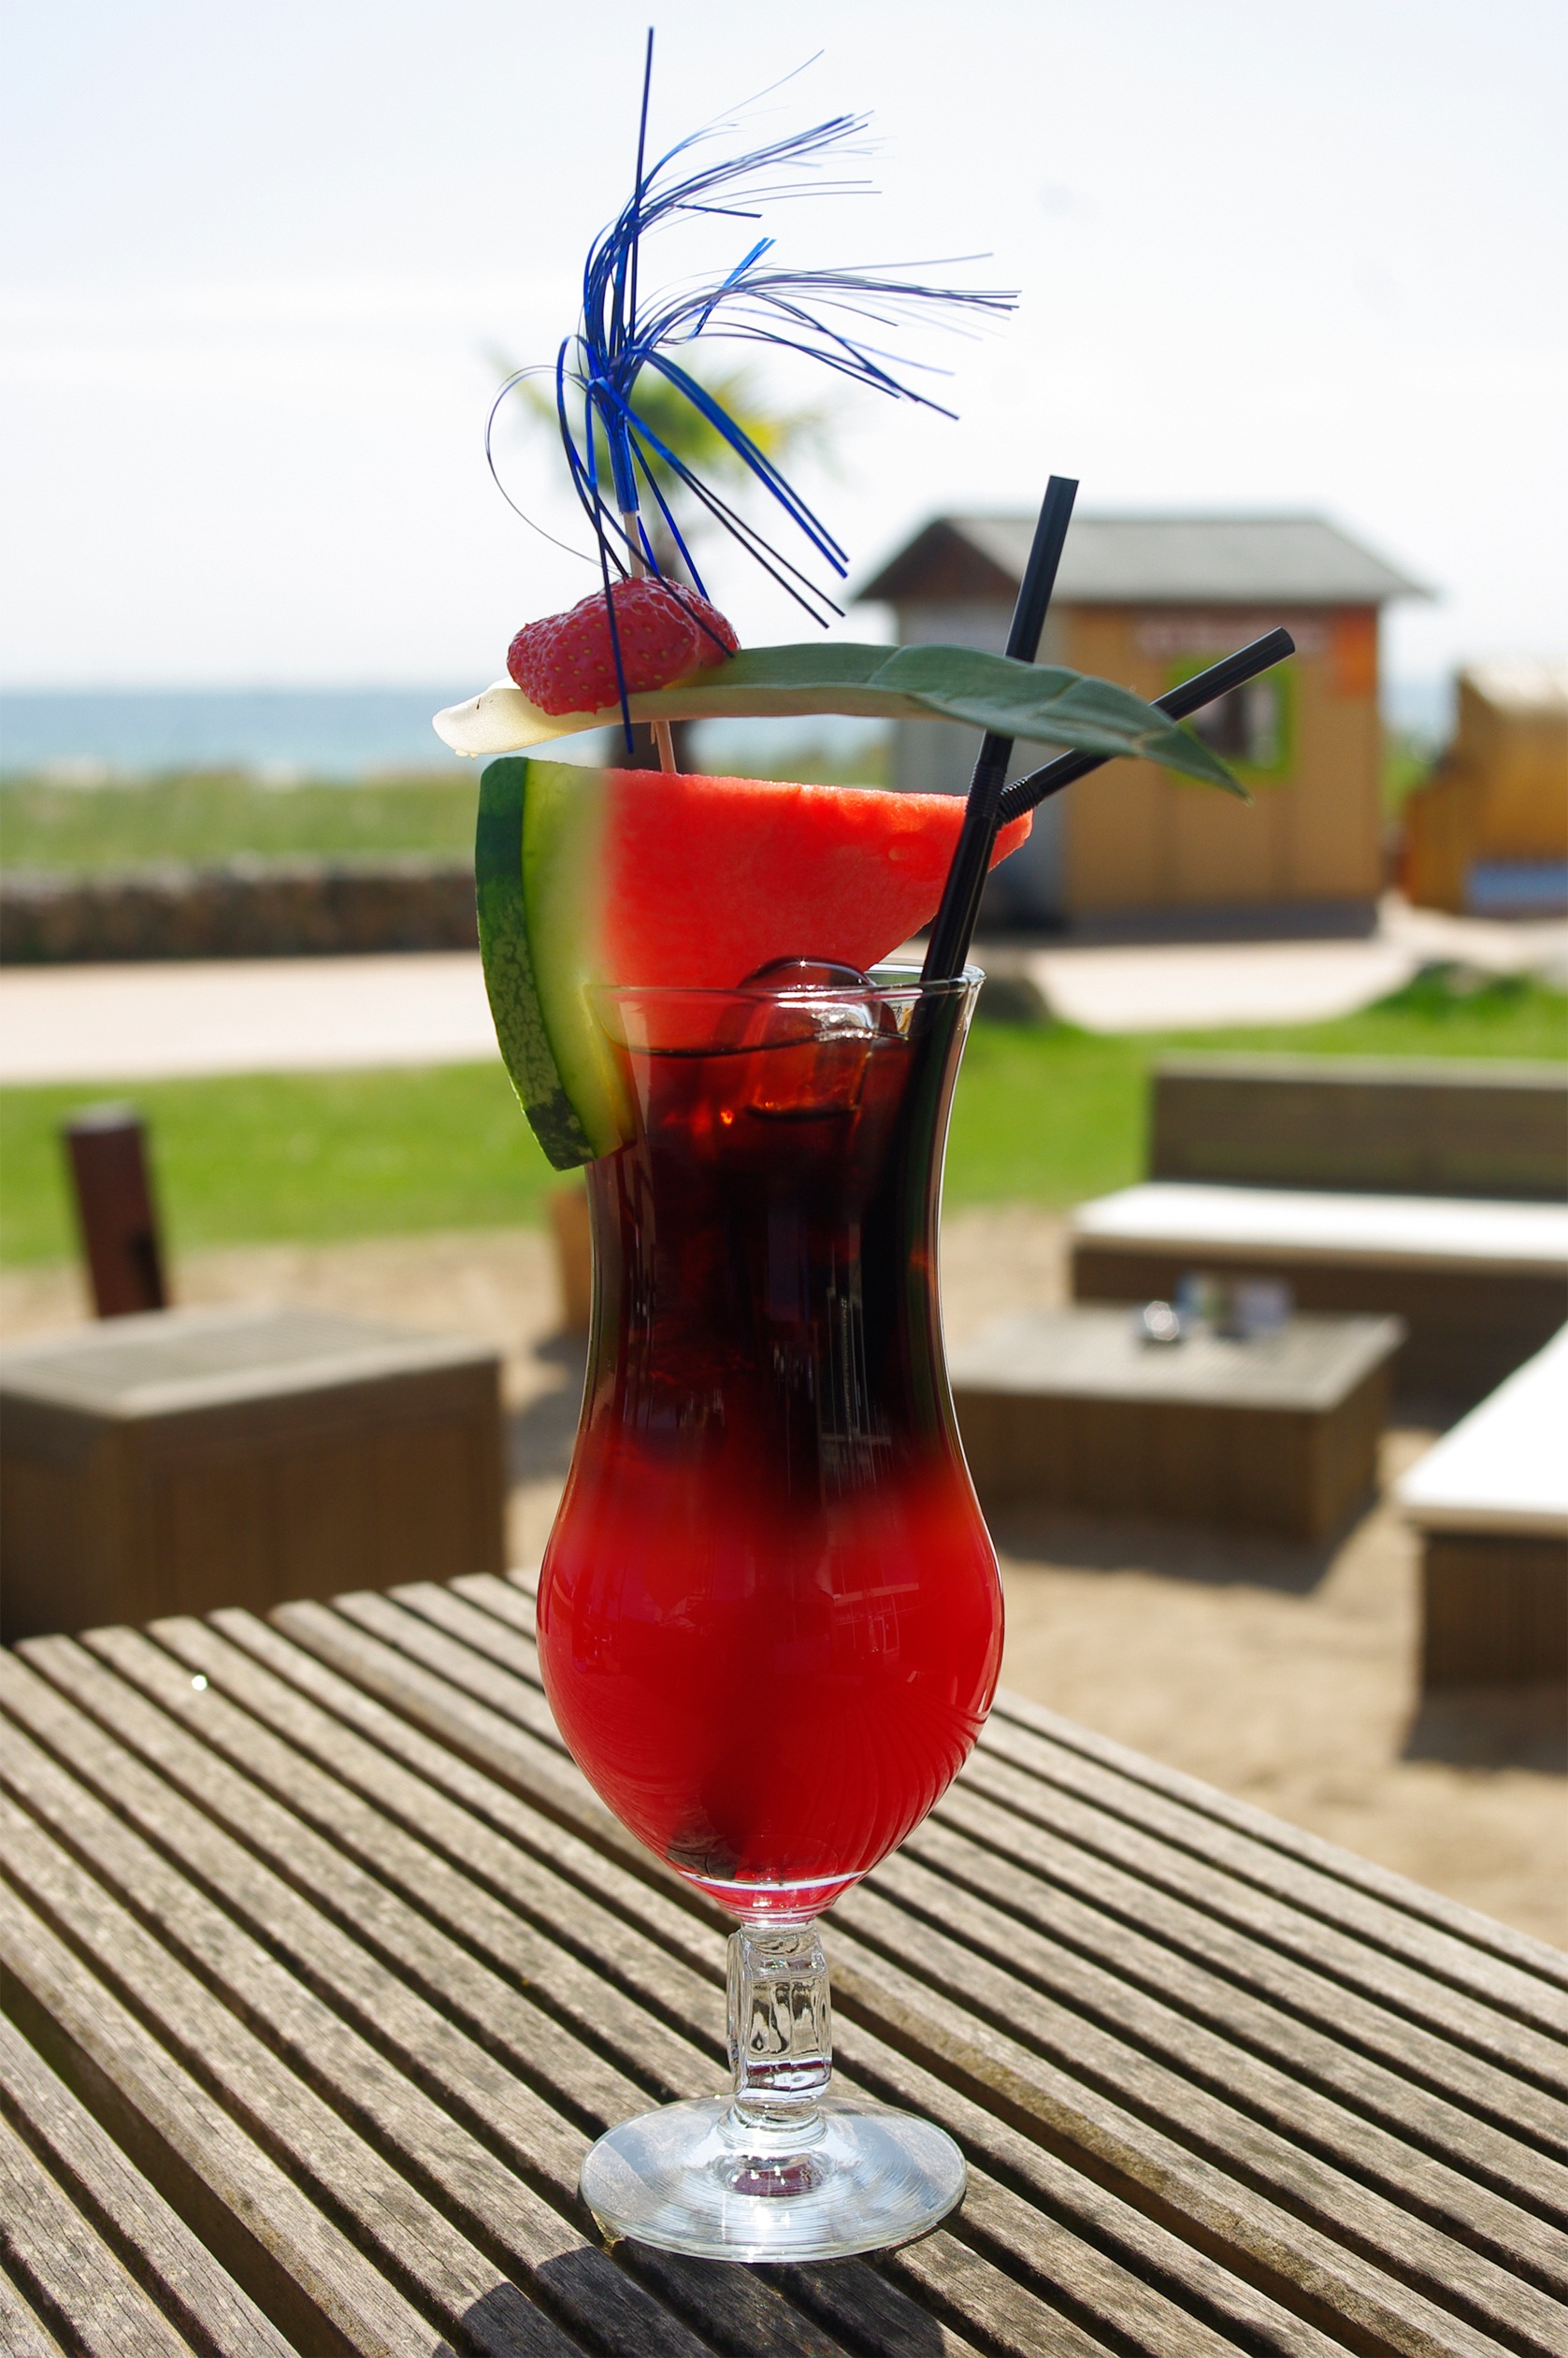
liquid, glass, restaurant, ice, red, produce, holiday, drink, cocktail, alcoholic, straws, frisch, highball, ice cubes, erfrischungsgetr nk, alcoholic beverage, crystal glass, alcoholic beverages, mai tai